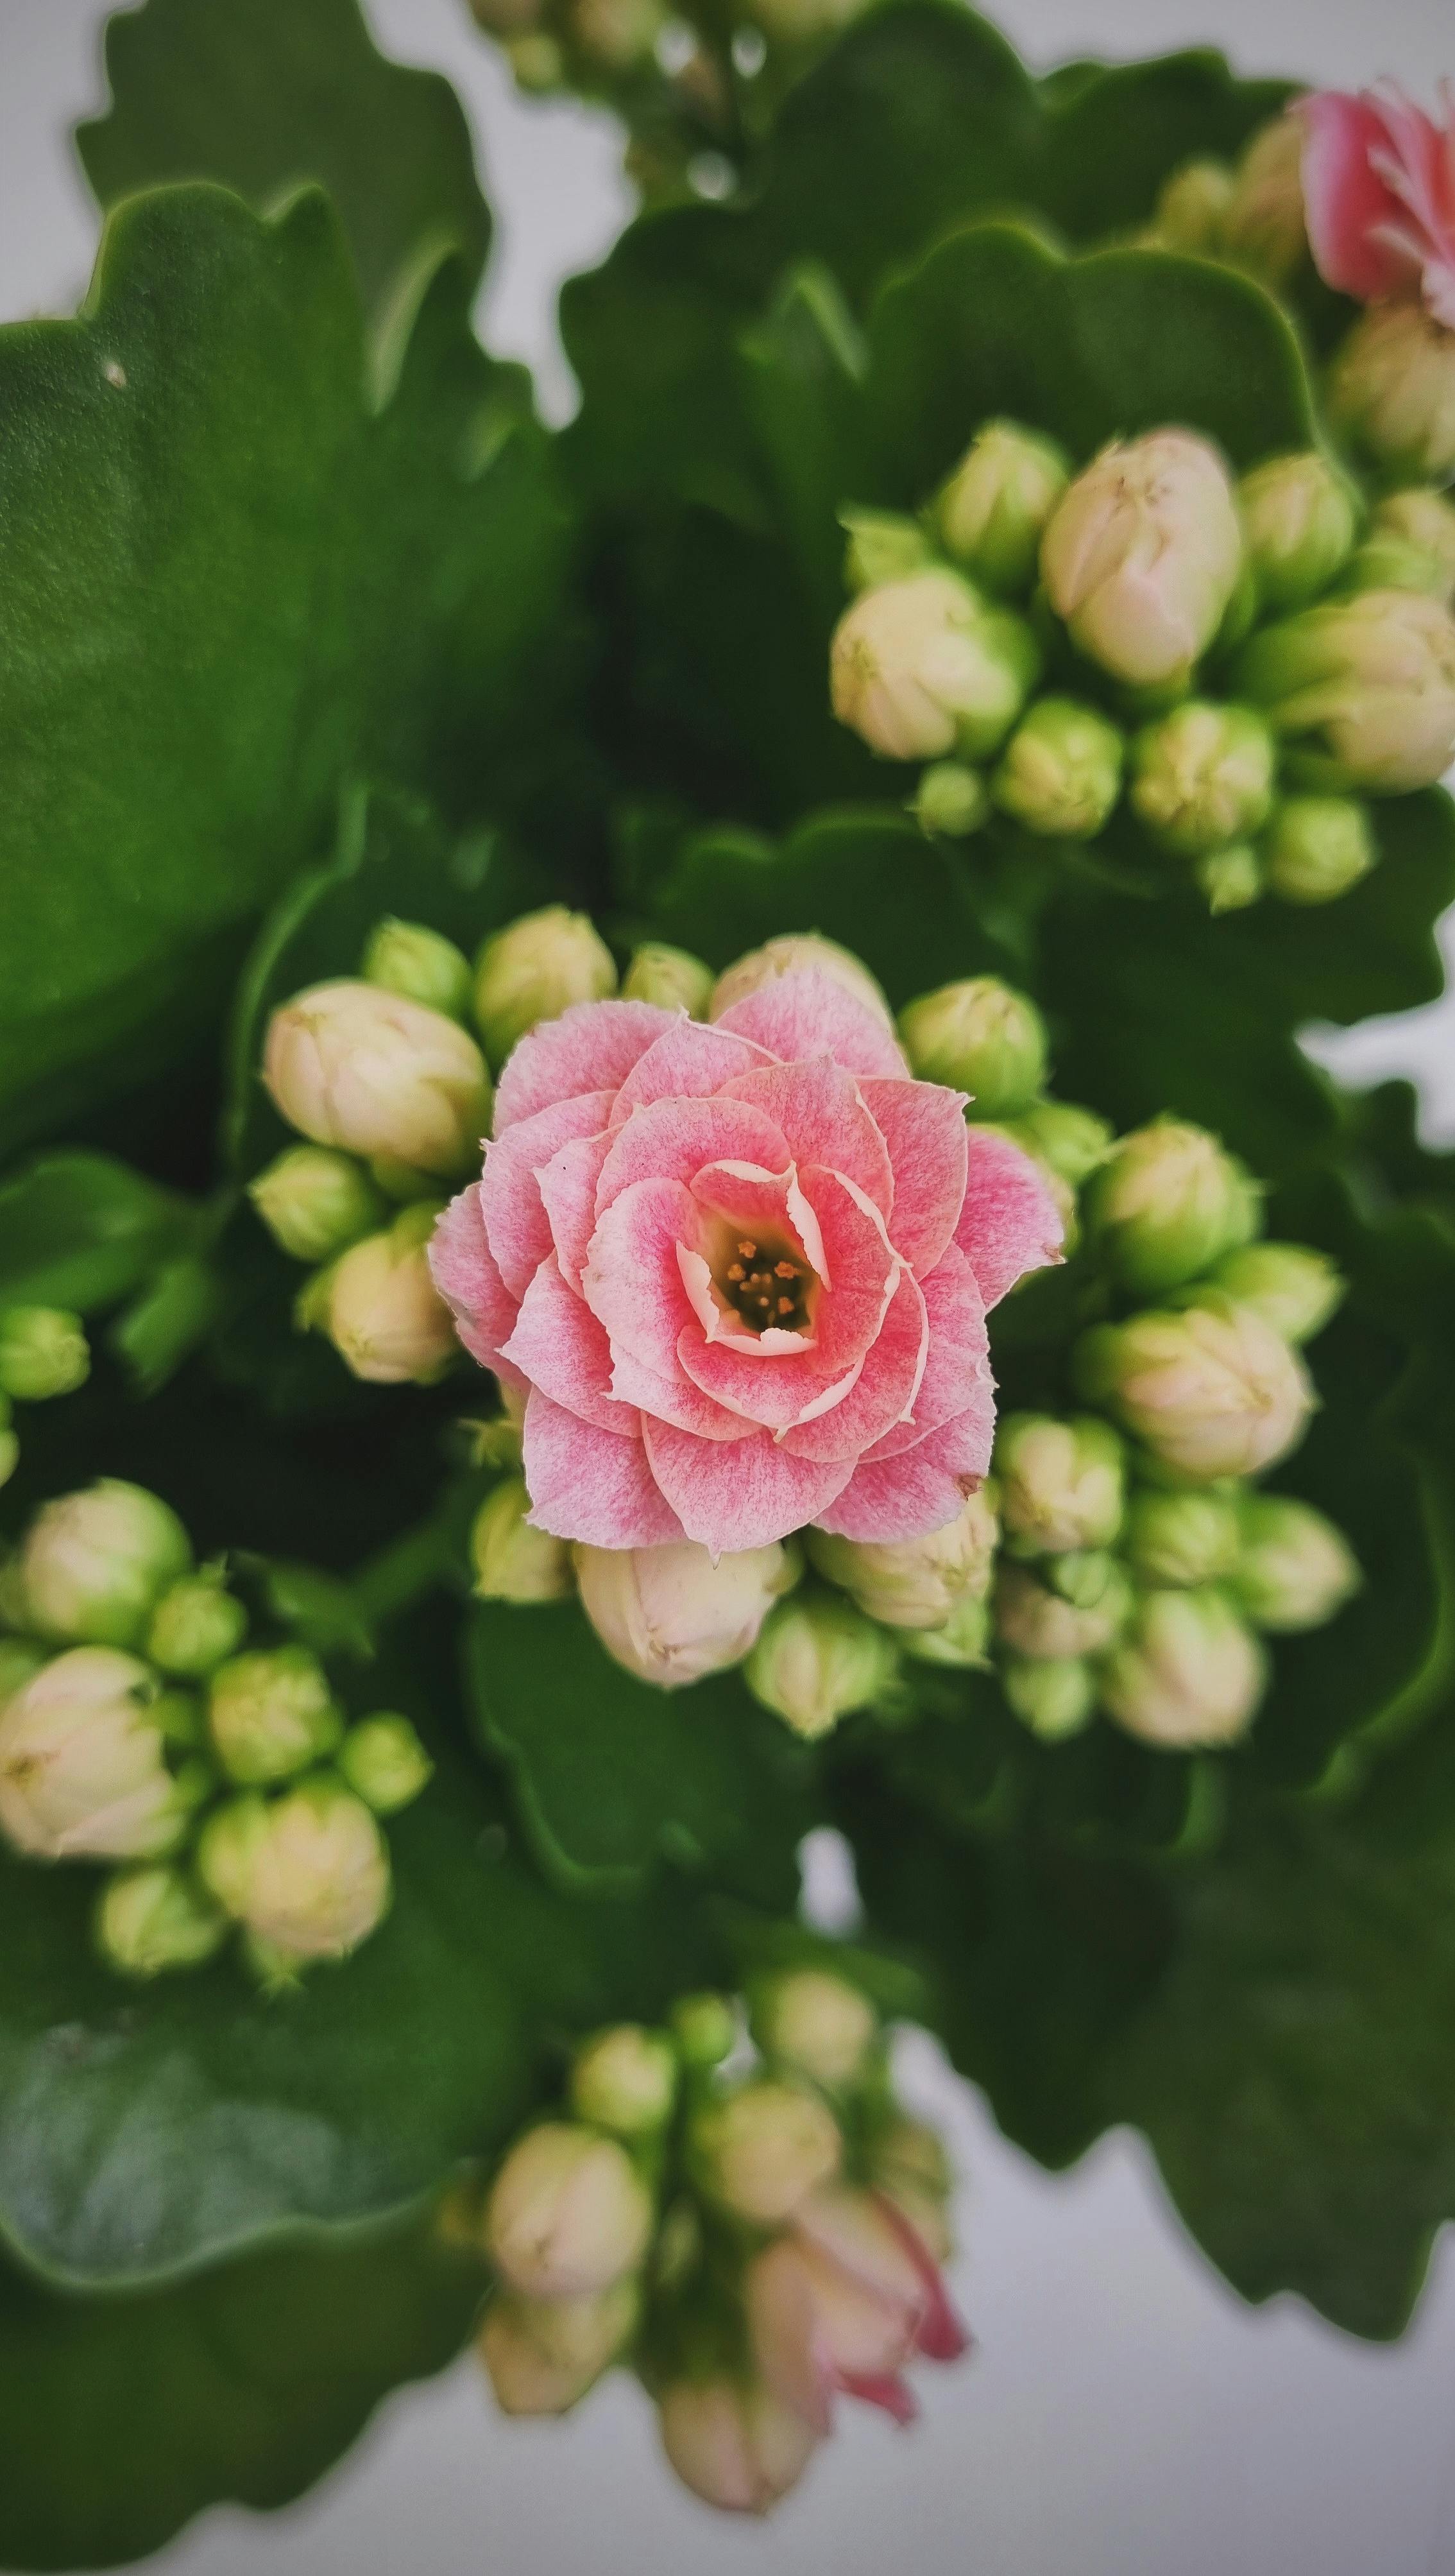
flower, plant, petal, flowering plant, rose family, annual plant, rose order, herbaceous plant, terrestrial plant, rose, close up, peach, floral design, garden roses, cut flowers, flower arranging, floribunda, floristry, plant stem, Begonia family, malvales, shrub